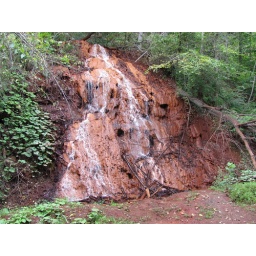
Acid coal mine waste running down over the hill gives a appearance of red